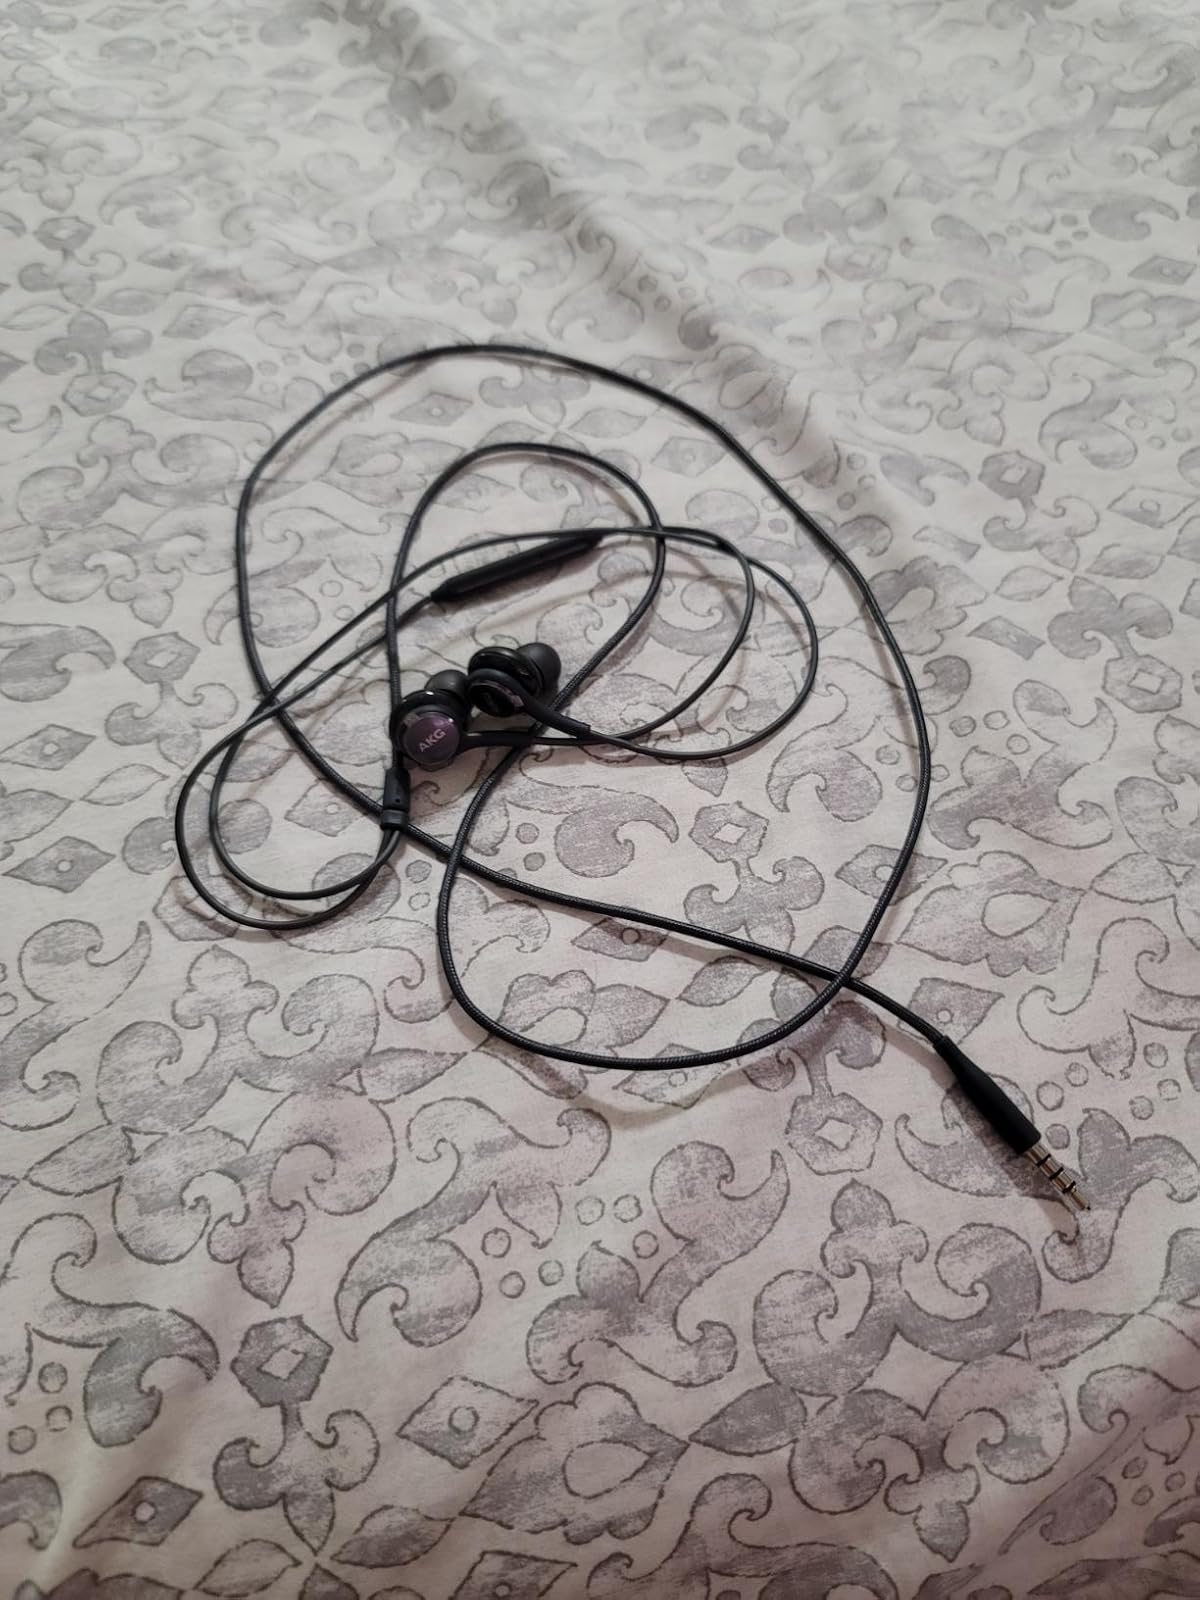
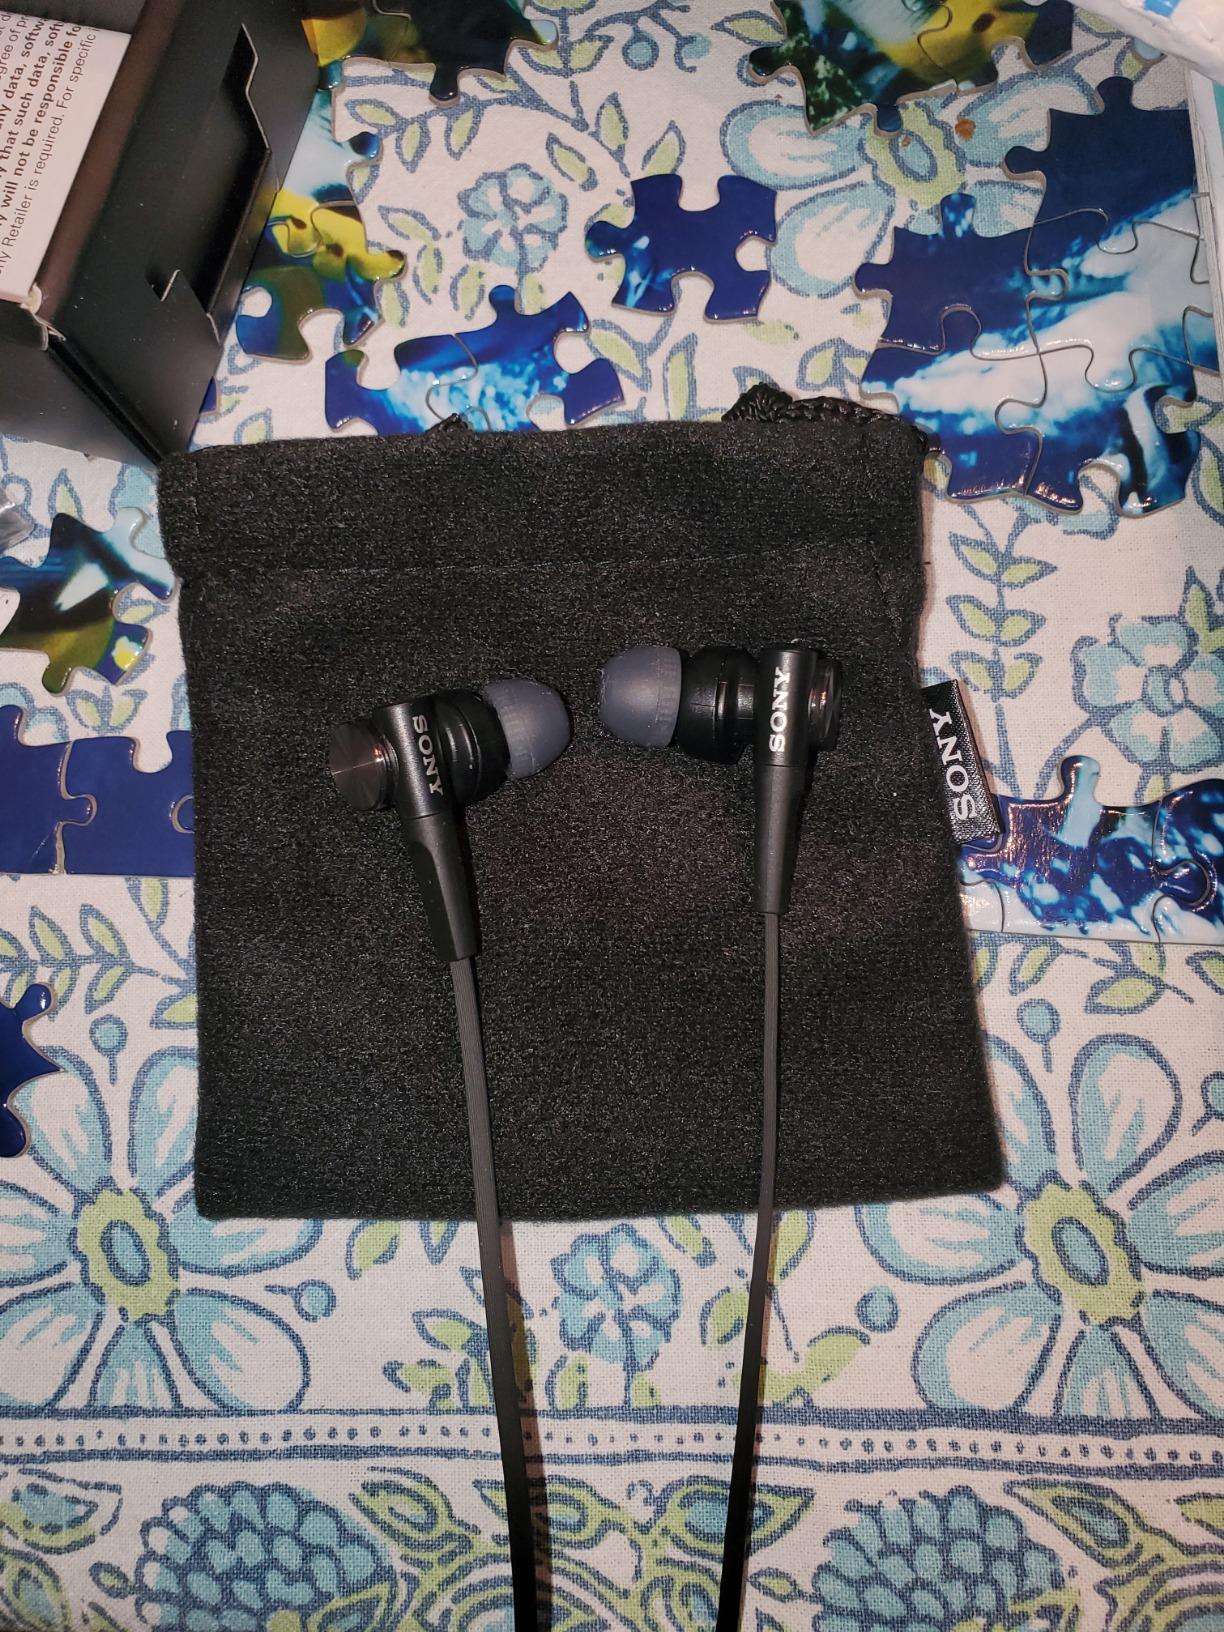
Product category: headphones
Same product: no